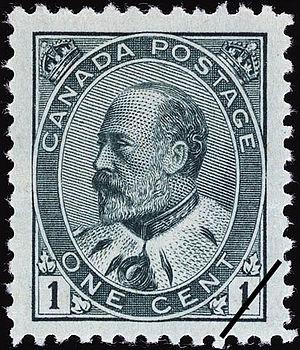
Timbre-poste du Canada 1 cent 1903 Edouard VII
L'histoire postale et philatélique du Canada concerne les territoires qui ont formé le Canada d'aujourd'hui. Avant de joindre la confédération canadienne, les colonies britanniques qu'étaient la Colombie-Britannique et l'île de Vancouver, l'Ile-du-Prince-Edouard, la Nouvelle-Écosse, le Nouveau-Brunswick et Terre-Neuve ont émis des timbres à leur nom.
Édouard VII, né Albert Edward le 9 novembre 1841 à Londres au palais de Buckingham et mort le 6 mai 1910 au même endroit, est roi du Royaume-Uni et des dominions ainsi qu'empereur des Indes du 22 janvier 1901 jusqu'à sa mort.